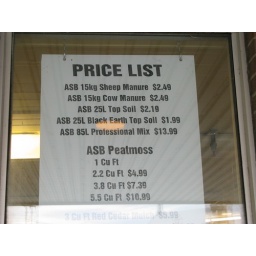
Sign in the window of the super market